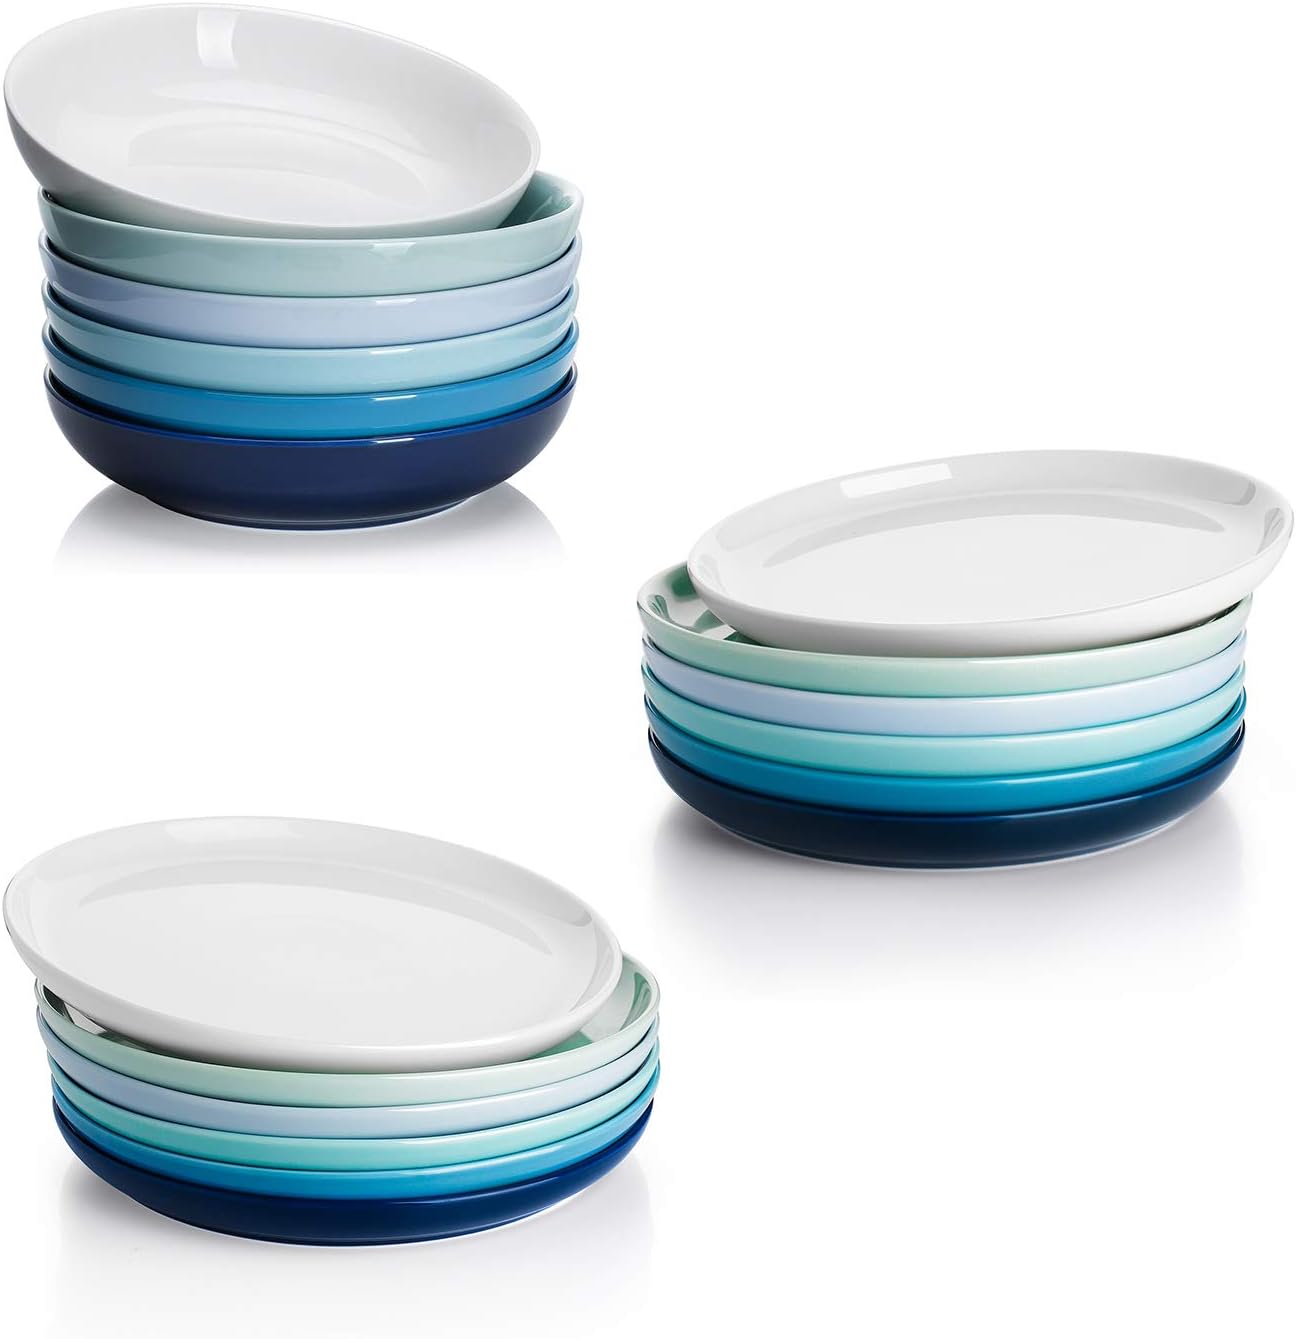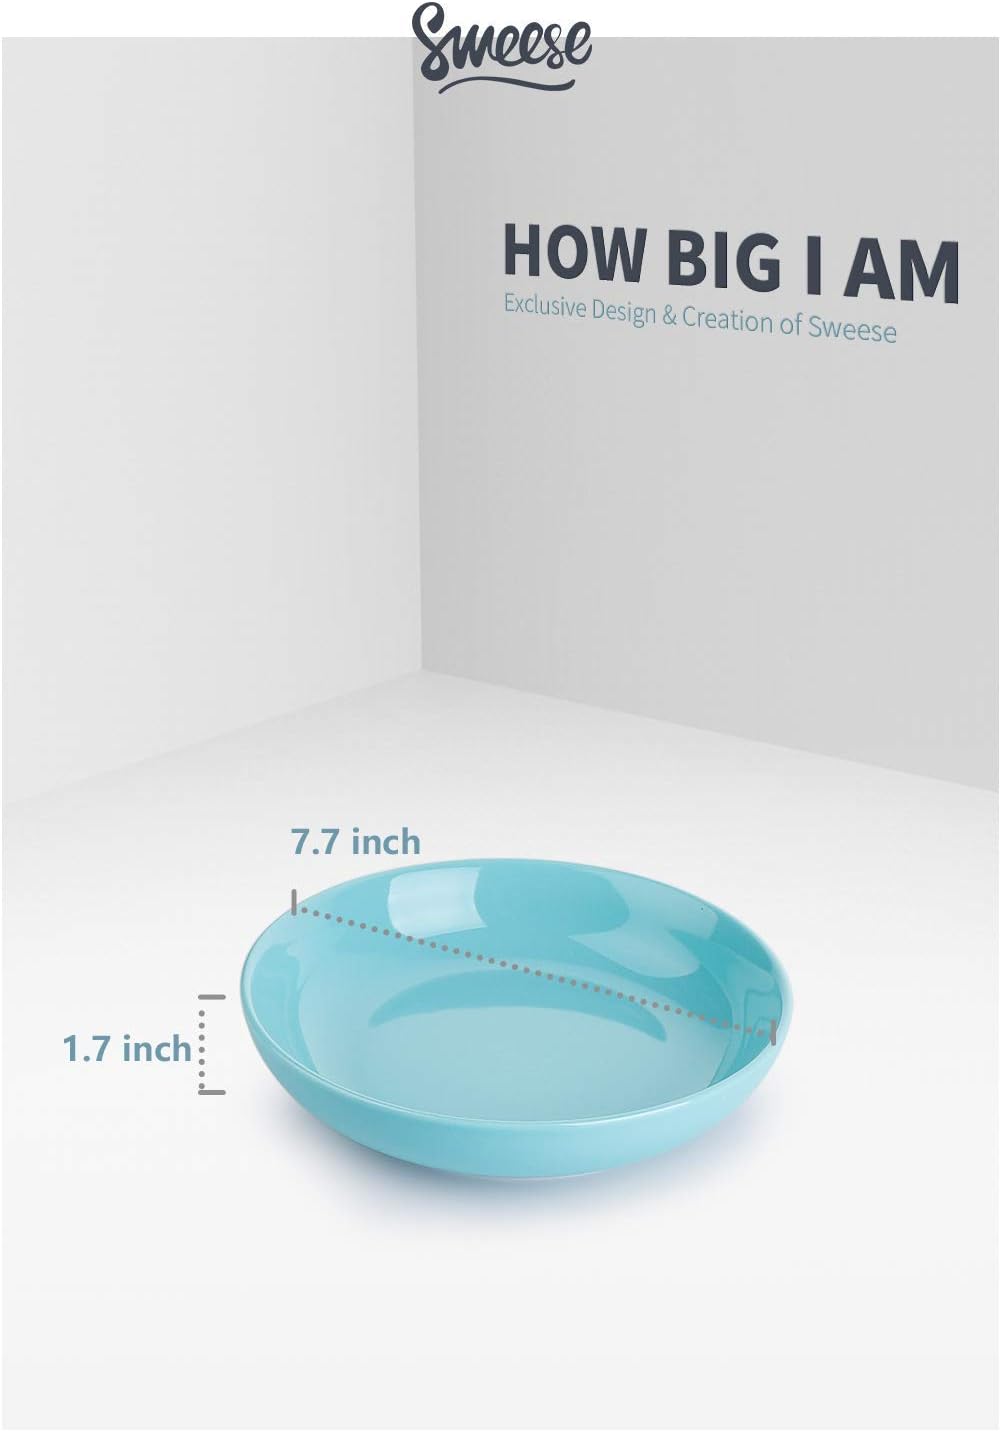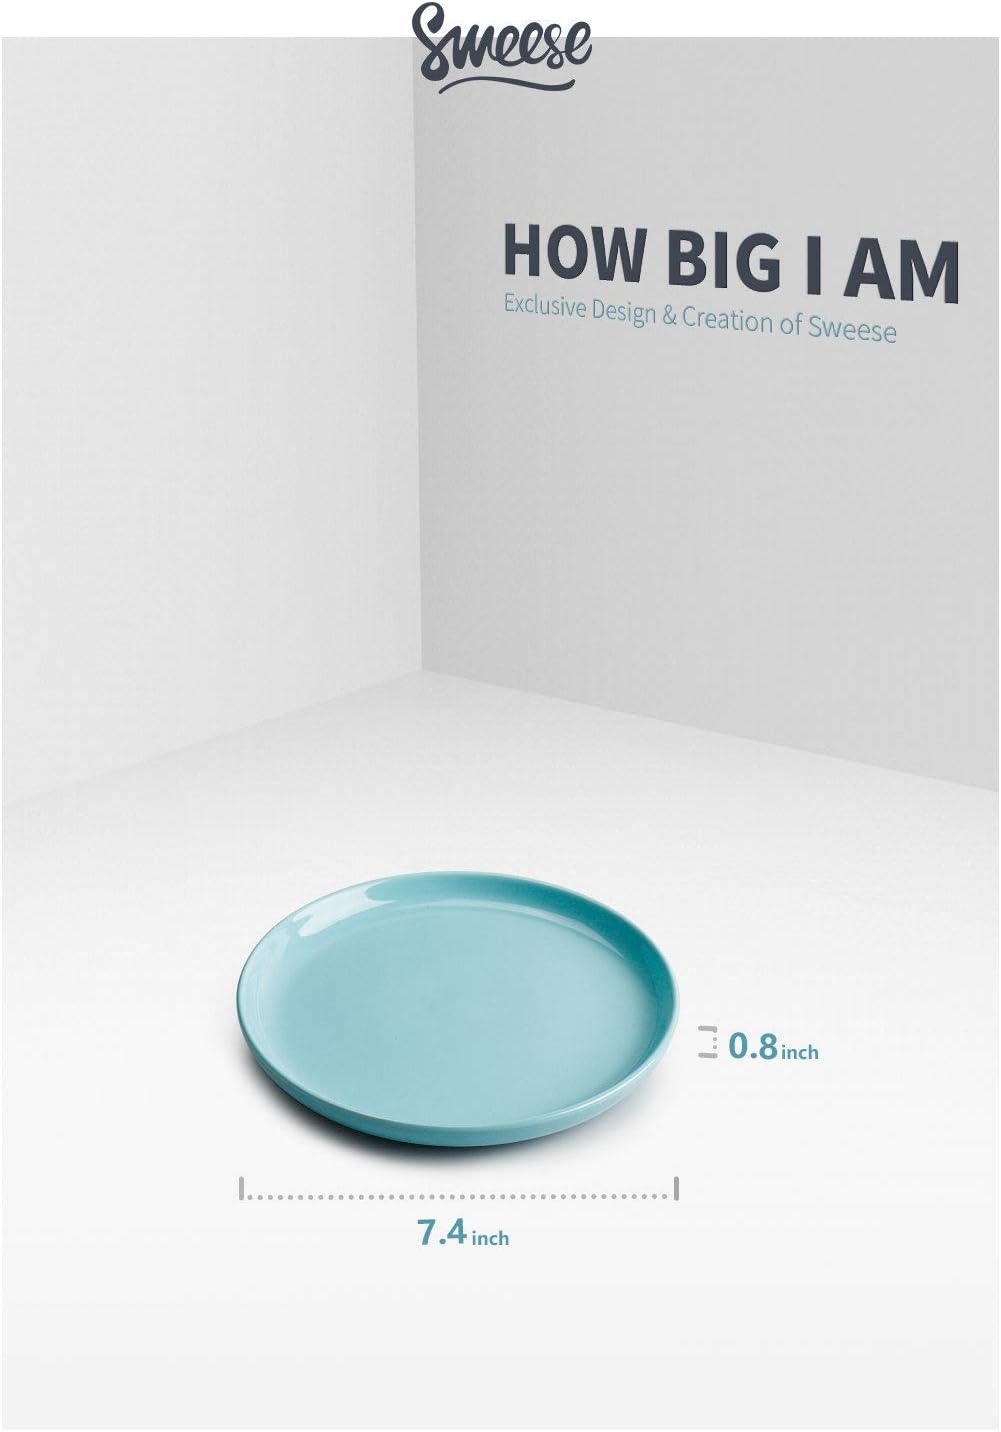
Sweese Porcelain Round Dinner Plates - 10 Inch and Round Dessert Salad Plates - 7.4 Inch and Salad Pasta Bowls - 22 Ounce, Set of 6, Cool Assorted Colors
Category: Amazon Home
SWEESE ROUND COLLECTION ALL IN COOL ASSORTED COLORS! Love Sweese simple but elegant designs? Looking for a matching dinnerware set? You have come to the right place! 18-piece, service for 6, includes 6 of each: ★ Porcelain Dinner Plates - 10 Inch ★ Porcelain Dessert Salad Plates - 7.4 Inch ★ Porcelain Salad Pasta Bowls - 22 Ounce
Features: SWEESE ROUND COLLECTION ALL IN COOL ASSORTED COLORS! - Love Sweese simple but elegant designs? Looking for a matching dinnerware set? You have come to the right place! | ELEGANT DESIGN - Each plate/bowl has a stylish shape with clean lines, beautiful and elegant, perfect for daily use, entertaining or a formal dinner party. | STACKABLE & EASY TO CLEAN - These plates/bowls are stackable and DON'T take up a lot of space in your cupboard. Easy to clean, you can wash them with soap and hot water or place them into your dishwasher. | PRO-GRADE PORCELAIN & SAFE FOR DISHWASHER, MICROWAVE, OVEN AND FREEZER - These Sweese plates/bowls are made of durable porcelain, a type of premium LEAD-FREE ceramic, chip-resistant and more sturdy than stoneware.